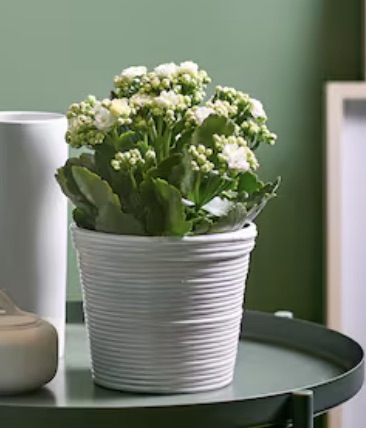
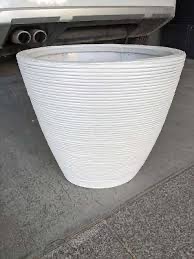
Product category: misc
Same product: yes